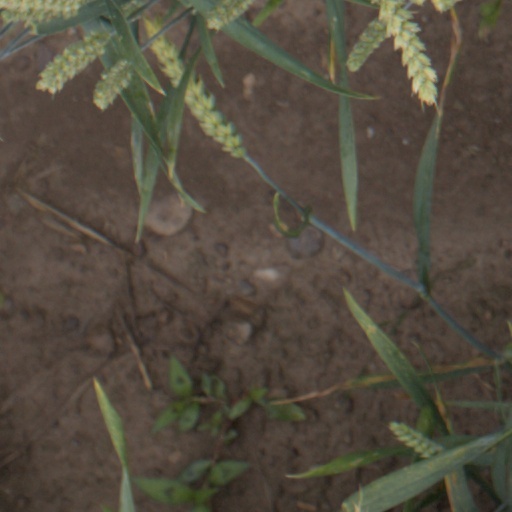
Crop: wheat